Stony Brook Seawolves

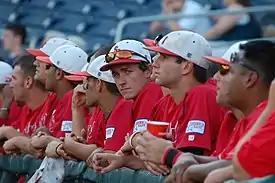
Stony Brook baseball players at the 2012 College World Series

The 2012 season was a breakthrough for Stony Brook baseball. The team won 10 consecutive games en route to their second consecutive regular season championship, and ended the regular season 43–11 (21–3 America East). Stony Brook won the America East Tournament to earn the program's fourth title, beating Maine 13–6 in the finals to advance to the 2012 NCAA Division I baseball tournament with a 46–11 record, the best record in Division I. For the first time in the history of the program, Stony Brook was ranked at No. 25 in the Baseball America poll and No. 29 in the NCBWA poll.